University of South Florida

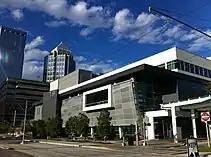
Center for Advanced Medical Learning and Simulation in Downtown Tampa

USF Health consists of the Morsani College of Medicine, College of Nursing, Taneja College of Pharmacy, College of Public Health, the School of Biomedical Sciences (within the College of Arts and Sciences), the School of Physical Therapy and Rehabilitation Sciences, and the USF Physician's Group. USF Health researchers work in the fields of cancer, diabetes, Alzheimer's disease, prosthetics, heart health, genomics, and more. The College of Nursing ranks first in Florida for universities receiving research funding from the National Institutes of Health.